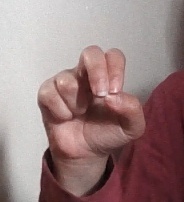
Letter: gaaf